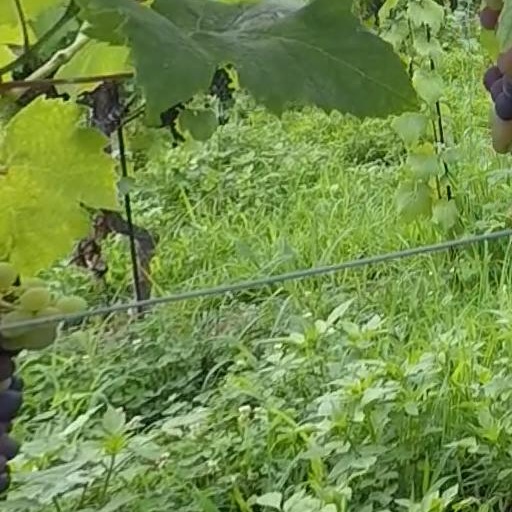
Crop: grape